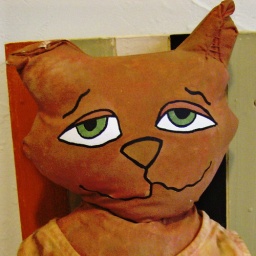
cat in chair